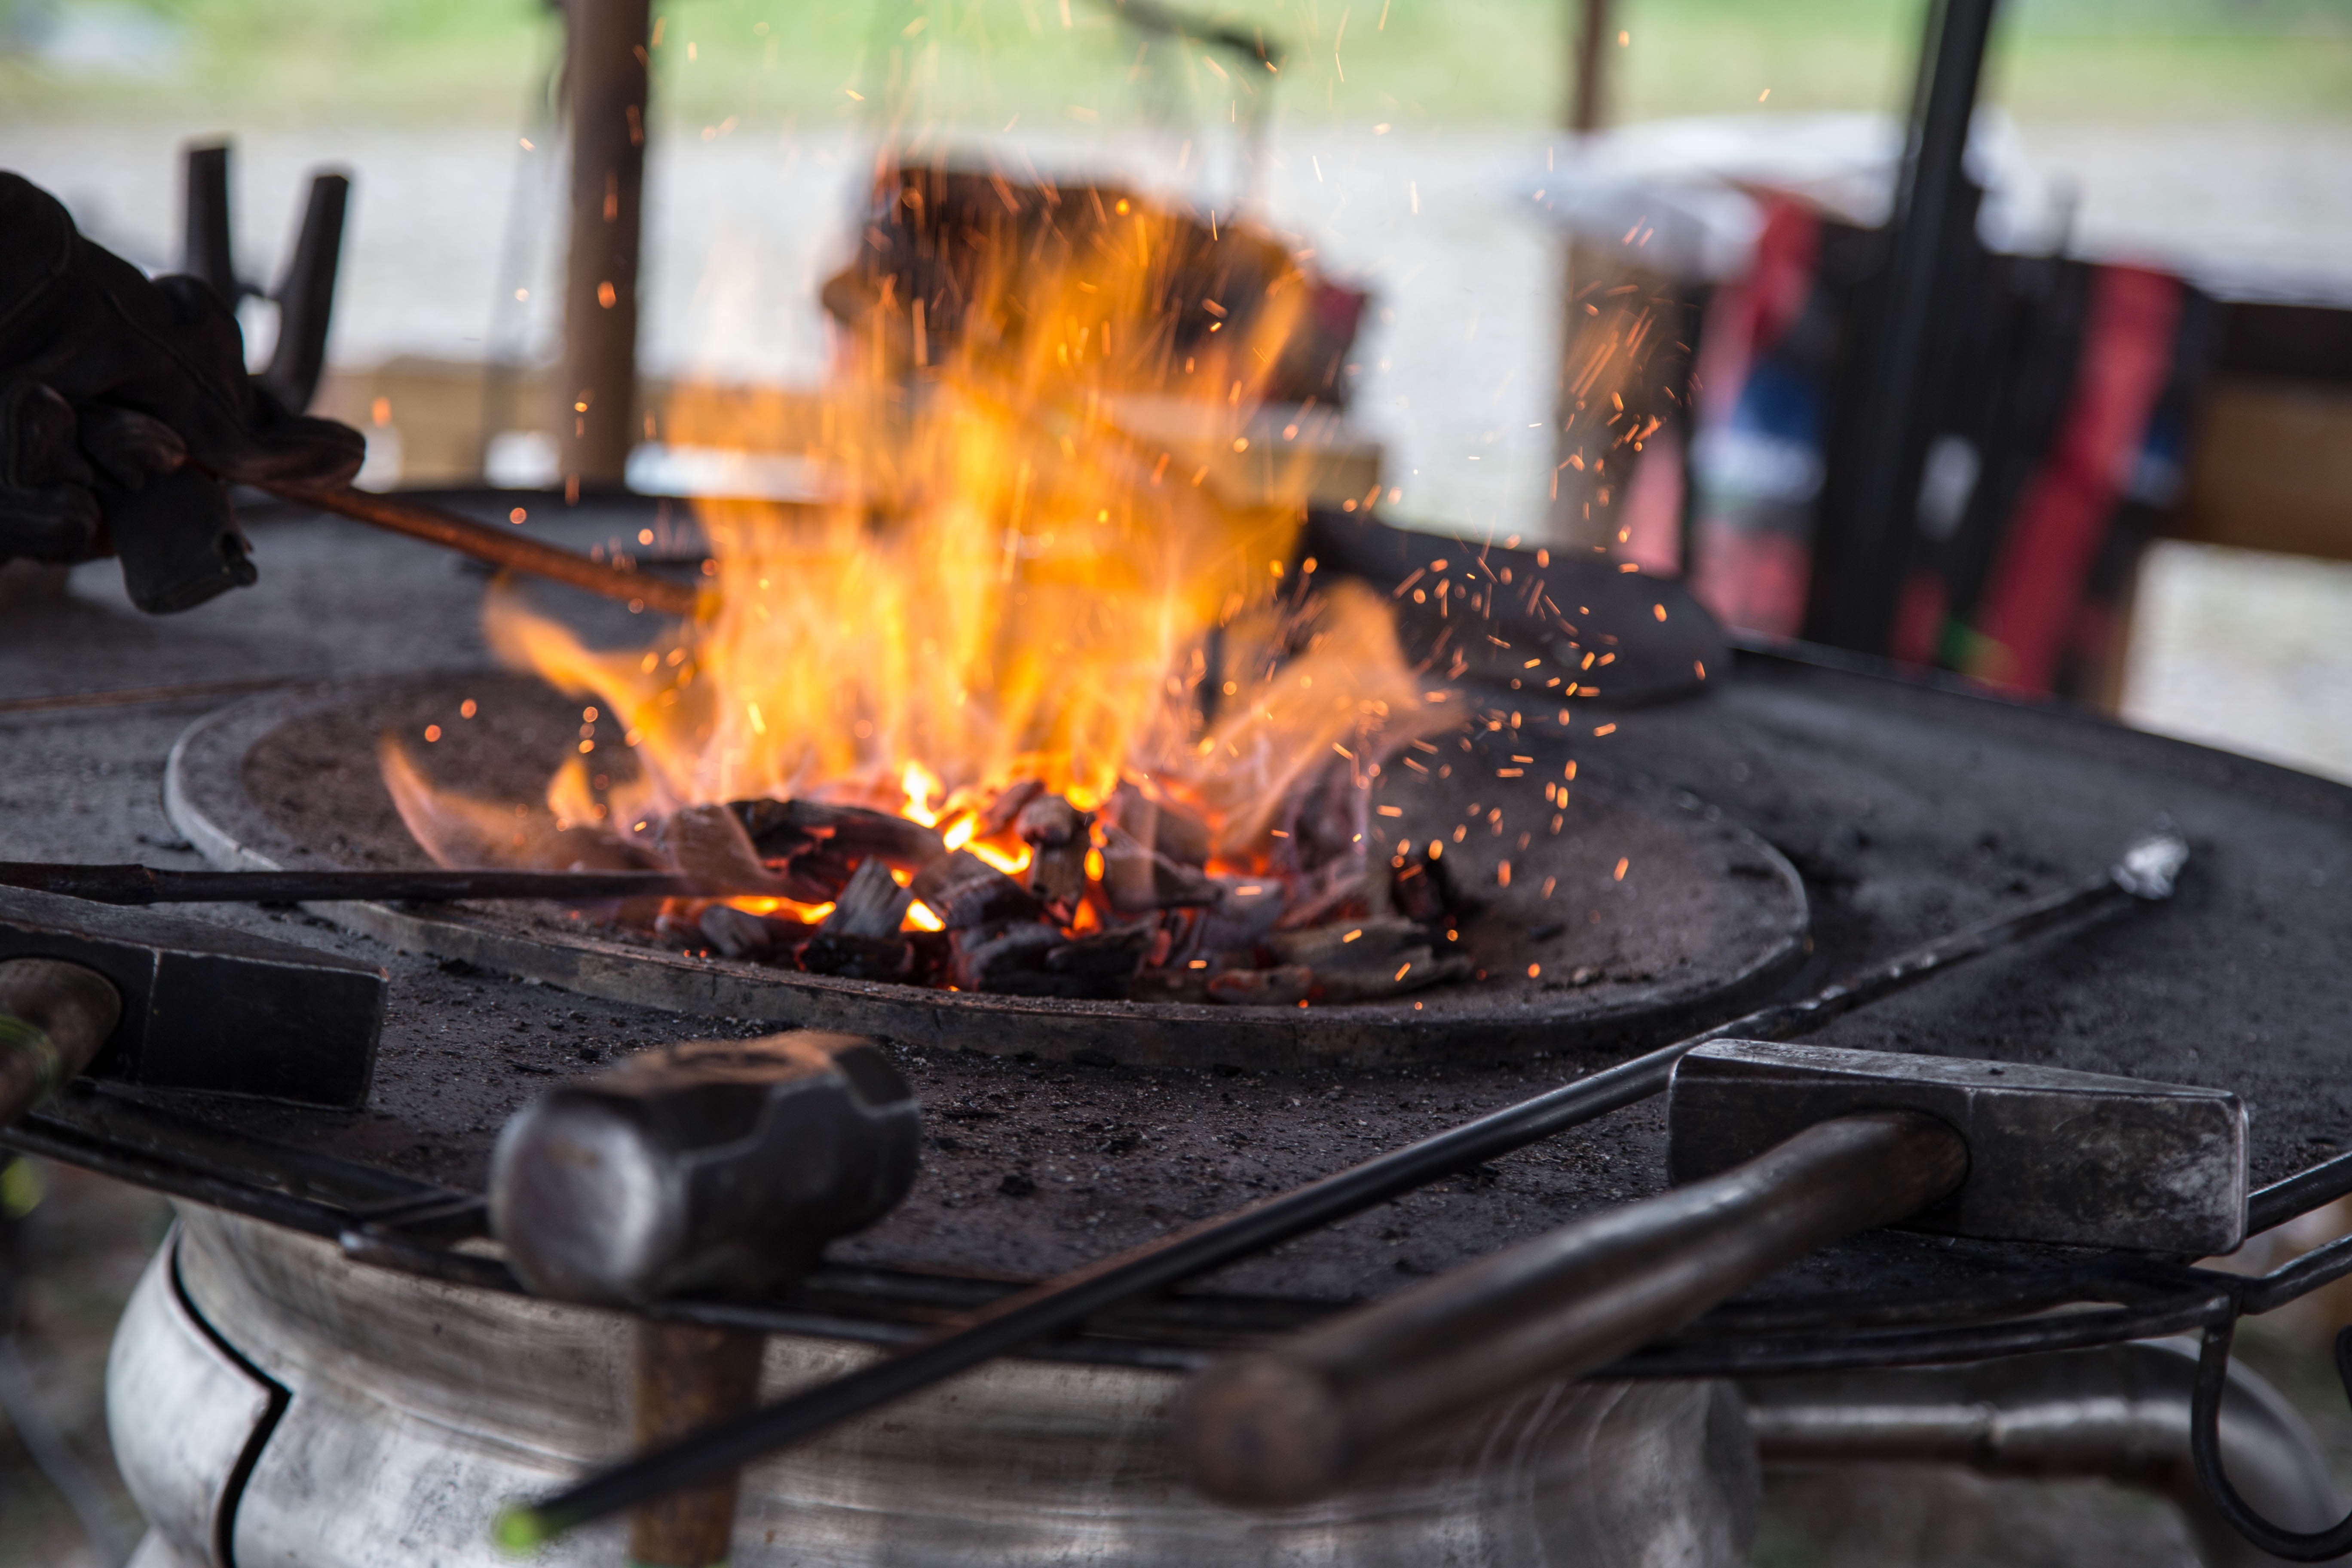
food, fire, meat, forge, blacksmith, metalworking, grilling, field esse